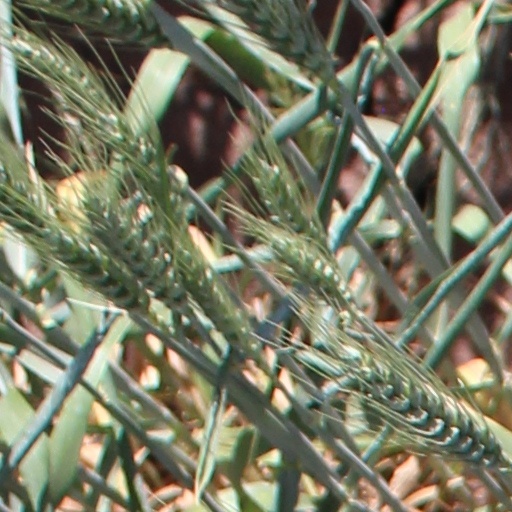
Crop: wheat